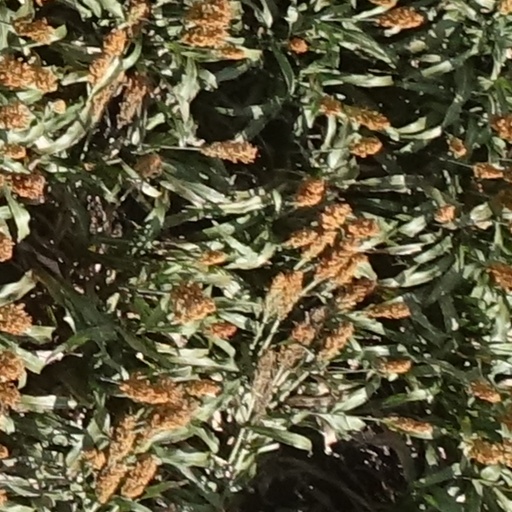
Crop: sorghum